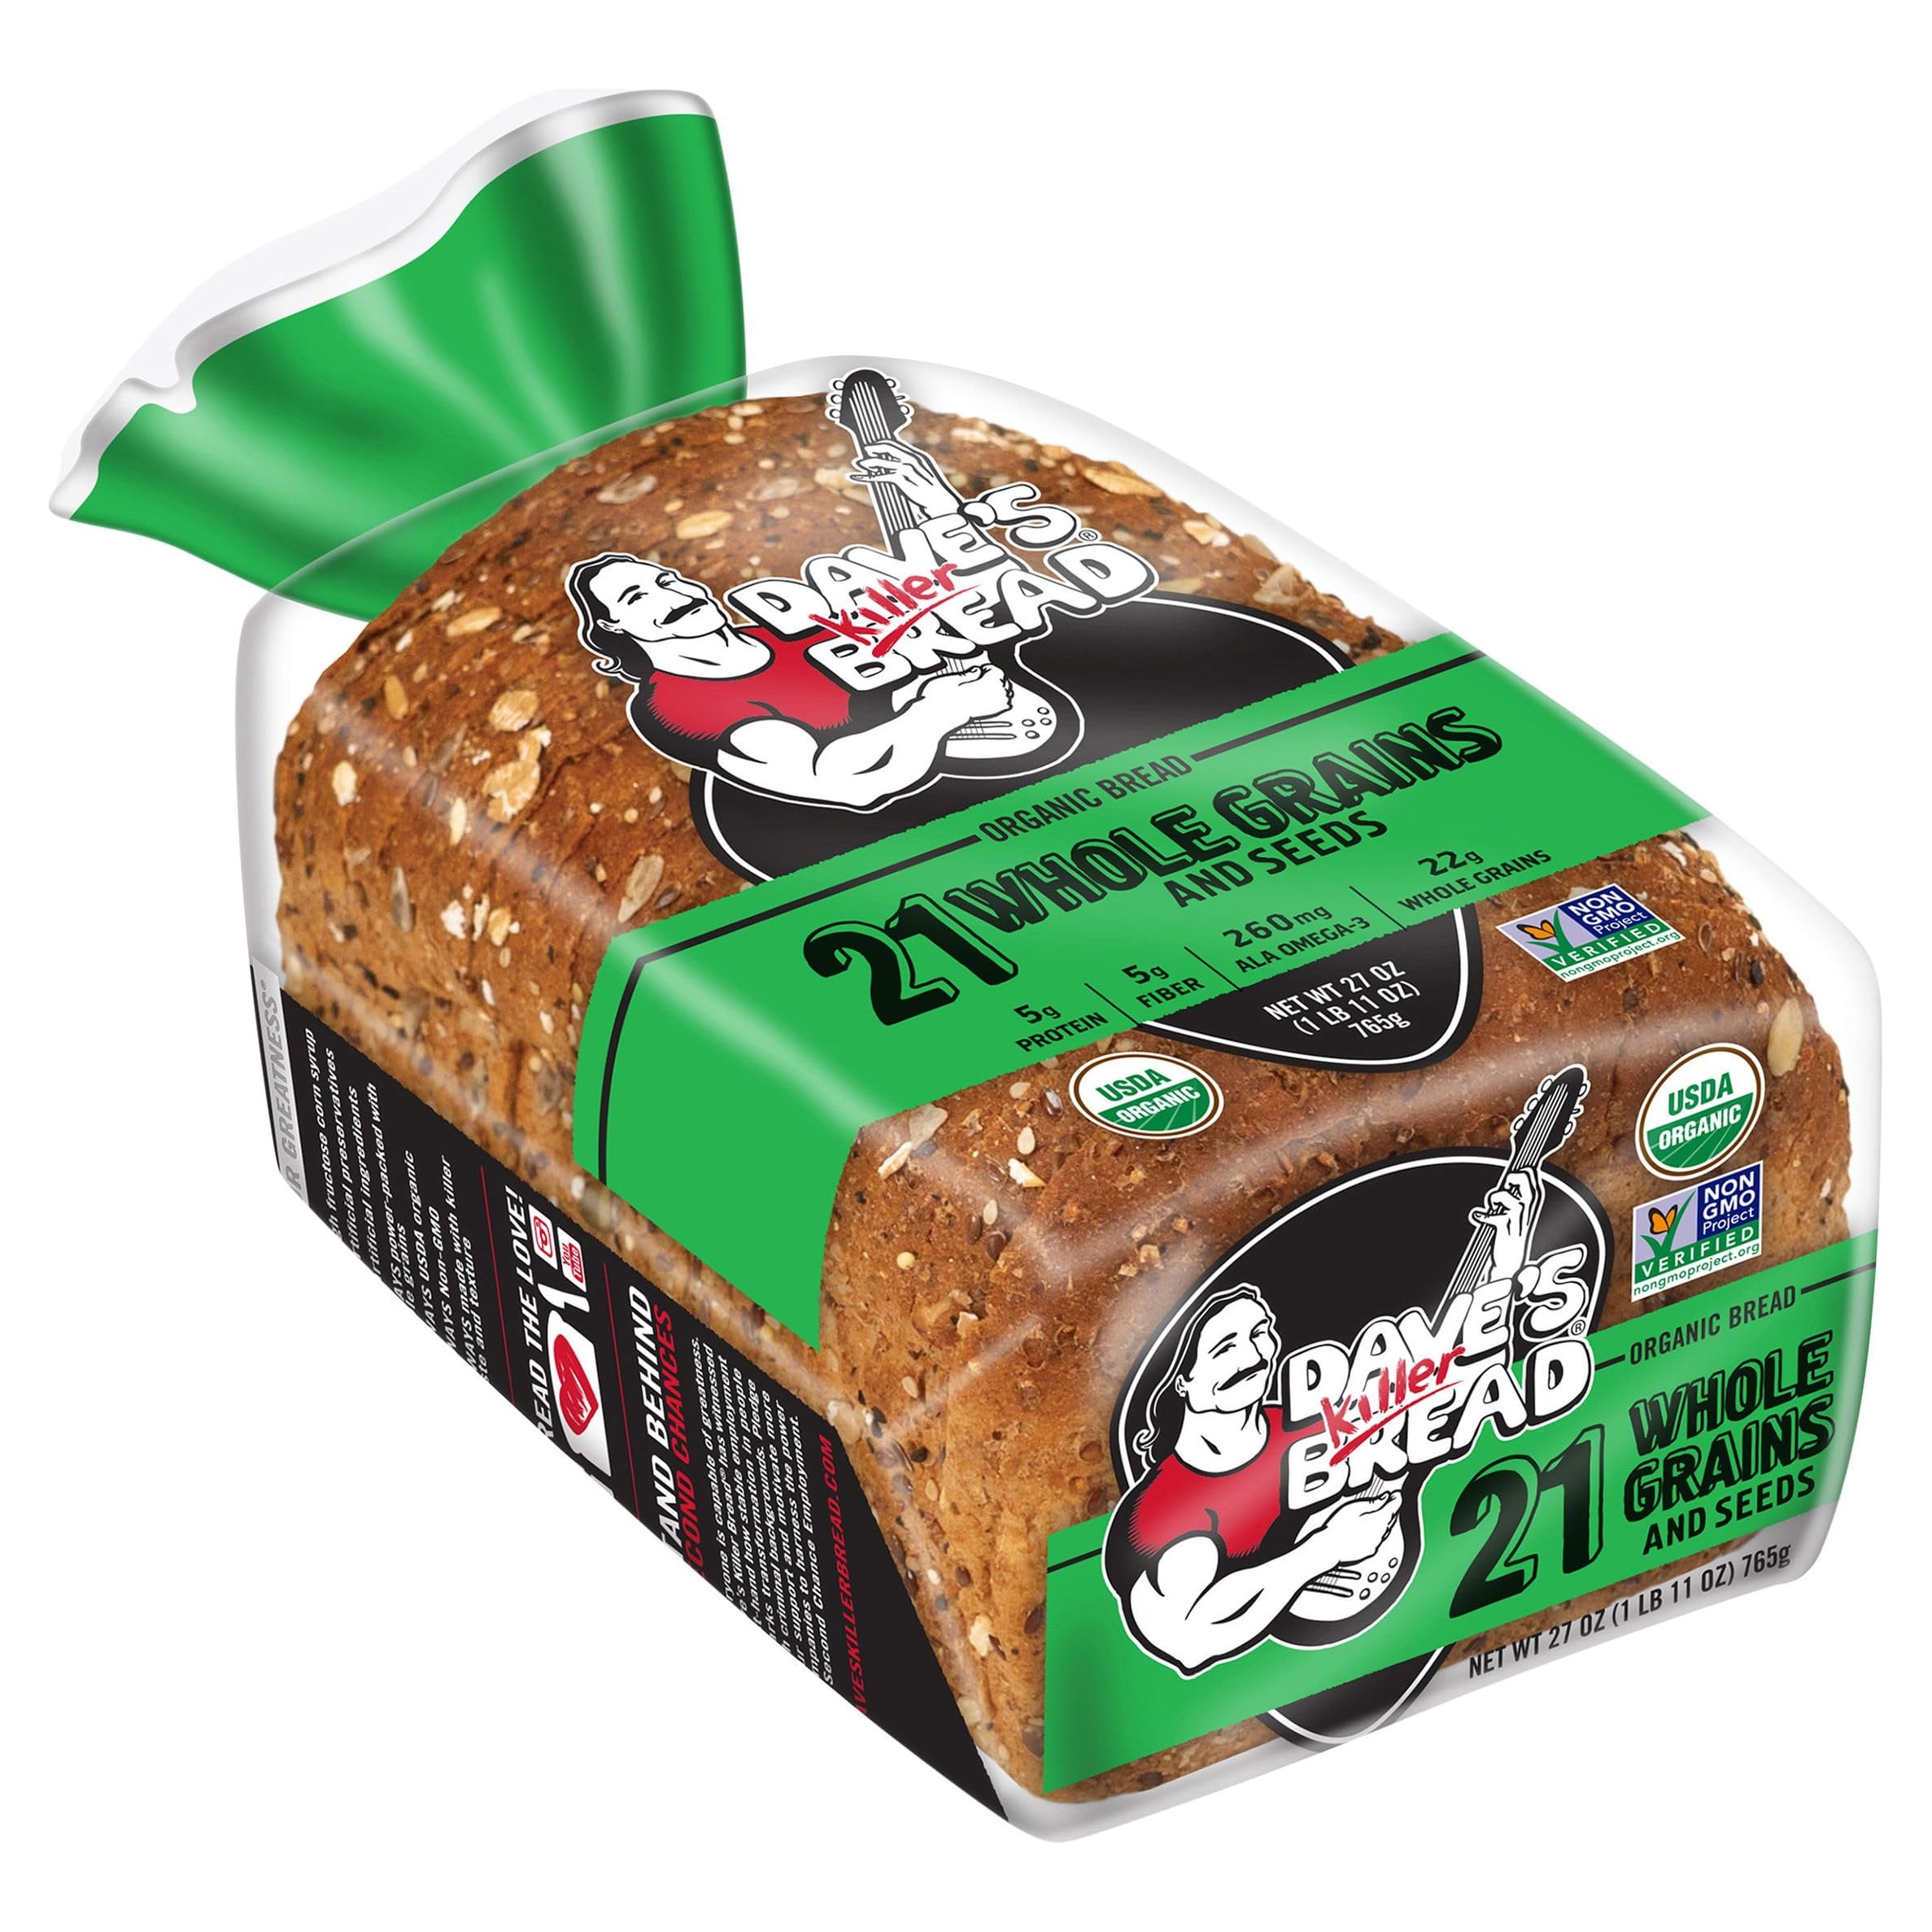
Item Name: Organic Bread 21 Whole Grains & Seeds, 27 oz. (Pack of 2 Loaves)
Bullet Point 1: You'll get two 27oz. loaf of Bread 21 Whole Grains & Seeds
Bullet Point 2: 5g protein, 5g fiber, 260mg ALA Omega-3 and 22g whole grains per slice.
Bullet Point 3: Bread 21 Whole Grains & Seeds sandwich bread has a hearty texture, subtle sweetness and a seed-coated crust.
Bullet Point 4: This Bread is Non-GMO Project Verified and USDA organic, plus has no high-fructose corn syrup, artificial preservatives or artificial ingredients.
Bullet Point 5: Shelf-Stable
Product Description: Bread Organic 21 Whole Grains and Seeds Bread offers a sweet taste and hearty texture. With a seed-coated crust, this organic sliced bread offers killer flavor. This pre-sliced bread is the perfect base for a cucumber and avocado sandwich or turkey pepper jack sandwich. Non-GMO Project Verified and Certified USDA Organic, this whole grain seeded bread is made with killer taste and texture, with 5 grams of protein, 5 grams of fiber and 22 grams of whole grains per serving. Try America's favorite organic sliced bread, because this Bread is the best bread in the universe.
Value: 54.0
Unit: Ounce

Price: 7.255